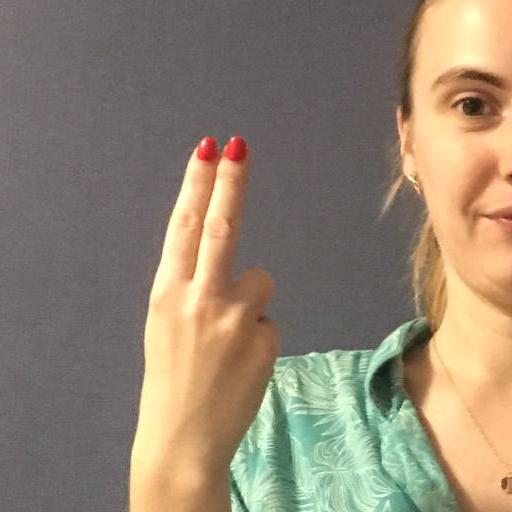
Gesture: two_up_inverted